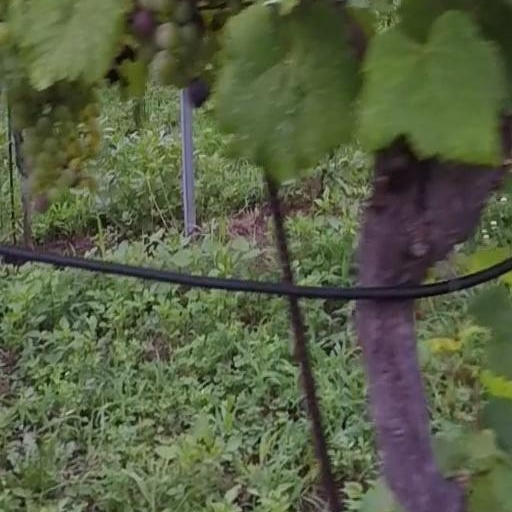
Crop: grape